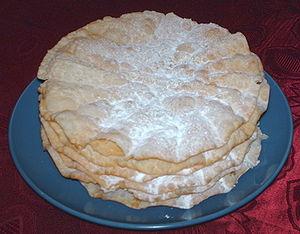
Merveilles Swiss carnival pastry Very thin rolled-out dough deepfried. Photo taken January 07 by Irmgard